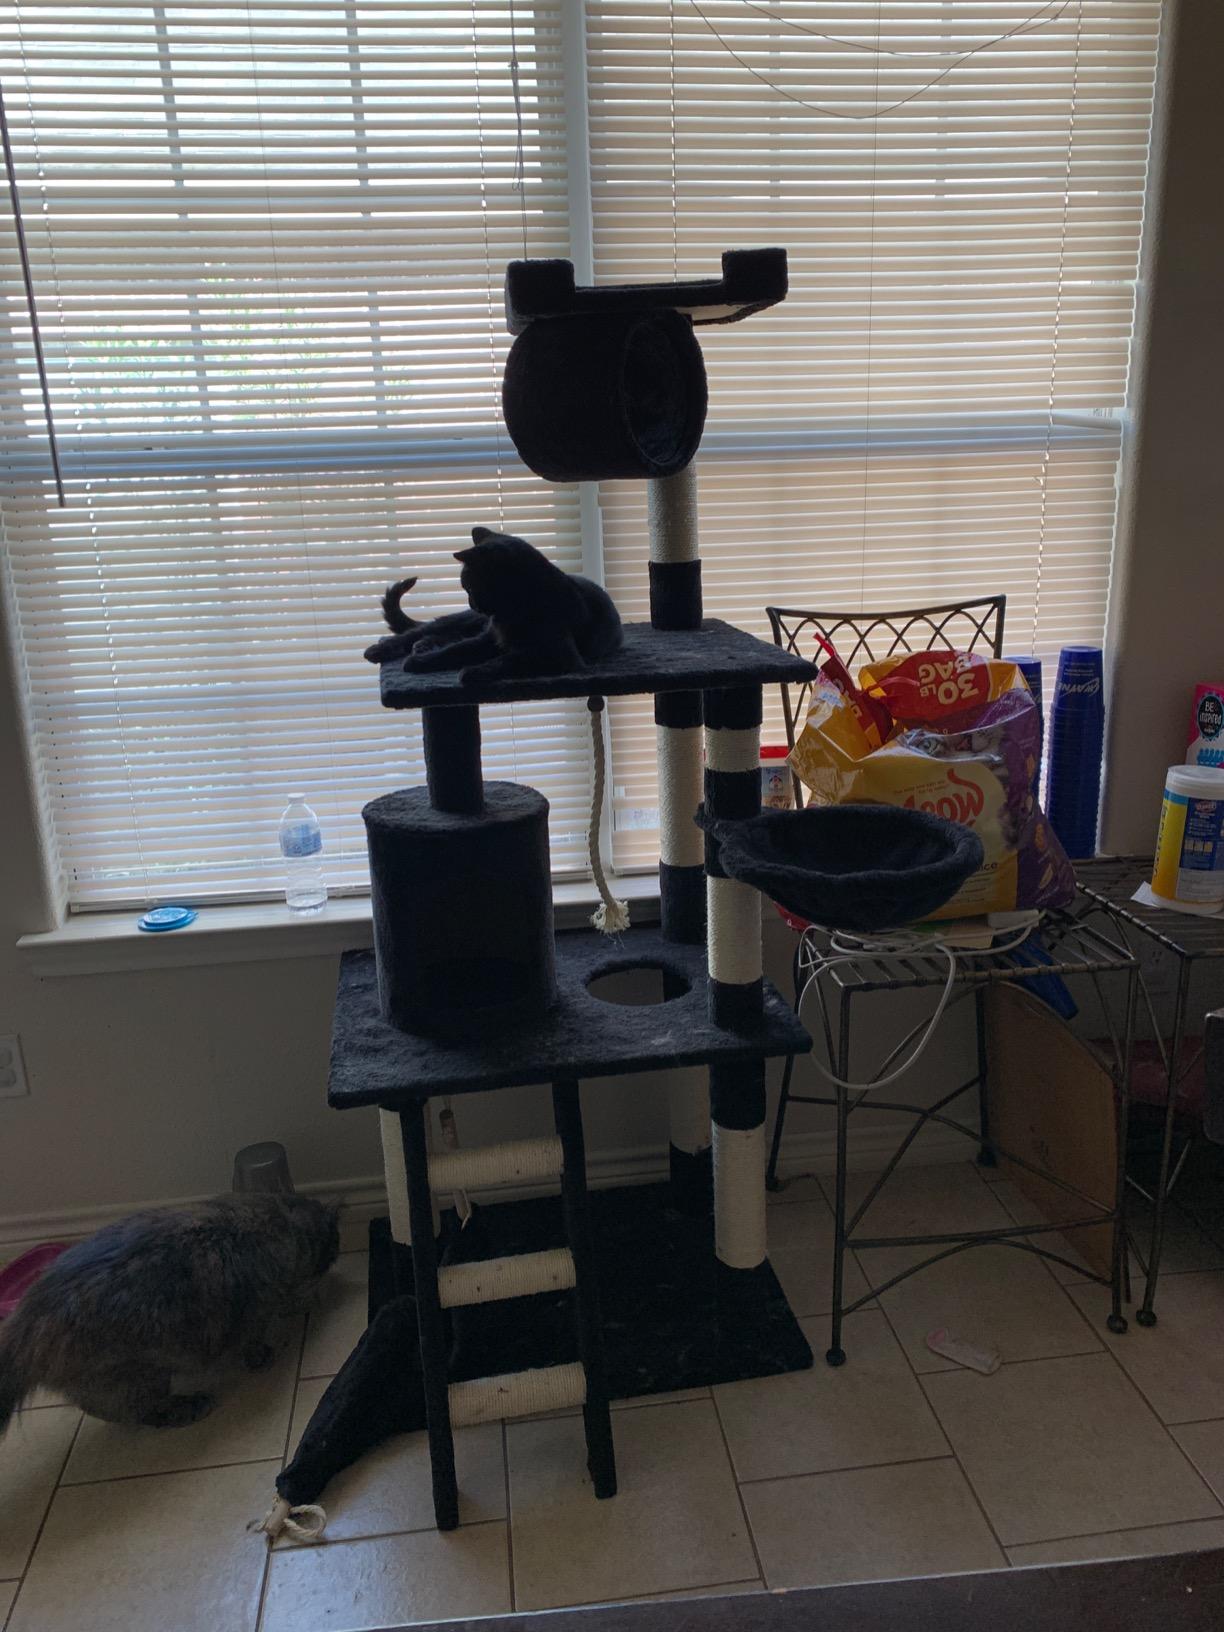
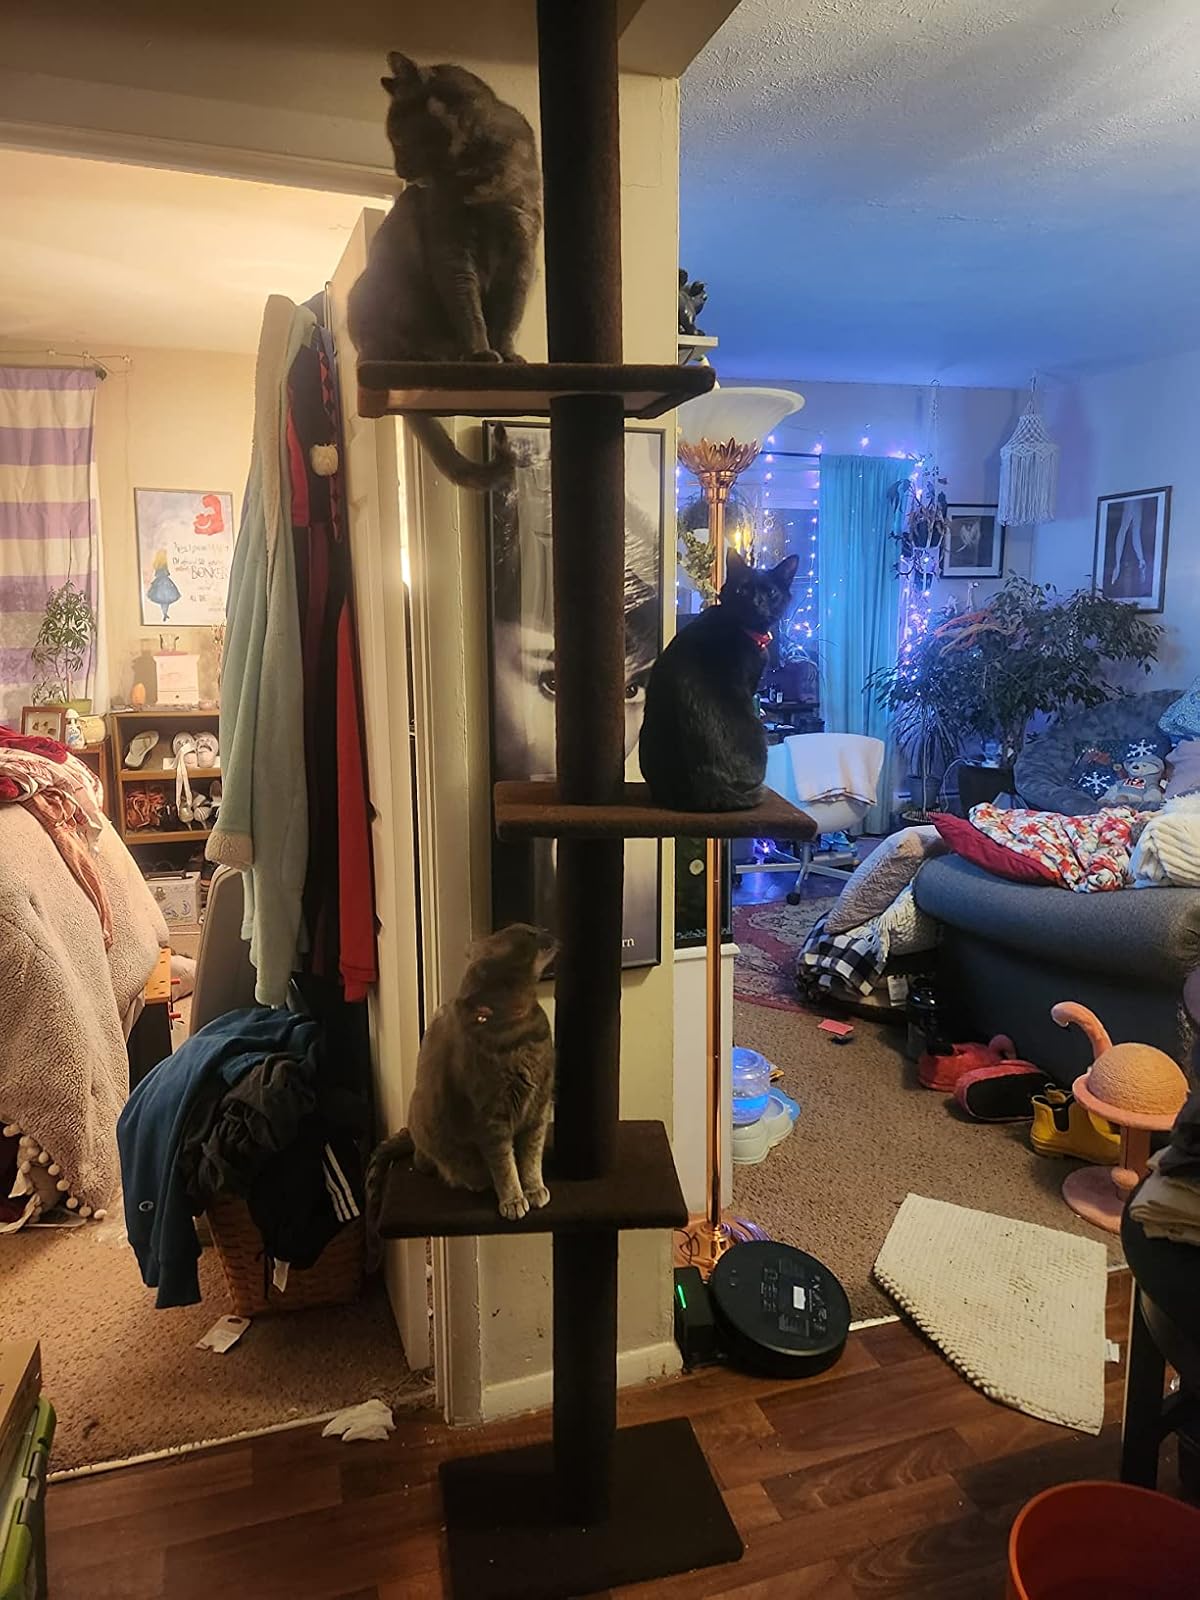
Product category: items_cat tree
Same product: no